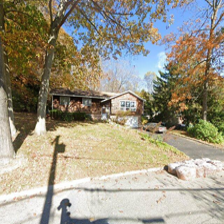
Label: streetView